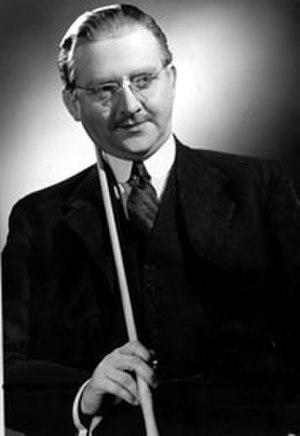
Stig Karl Olof Ohlson, né le 8 février 1910 à Gällivare — localité de Malmberget, mort le 1ᵉʳ juillet 1998 à Monte-Carlo, est un acteur et réalisateur suédois, connu sous le pseudonyme de Stig Järrel.